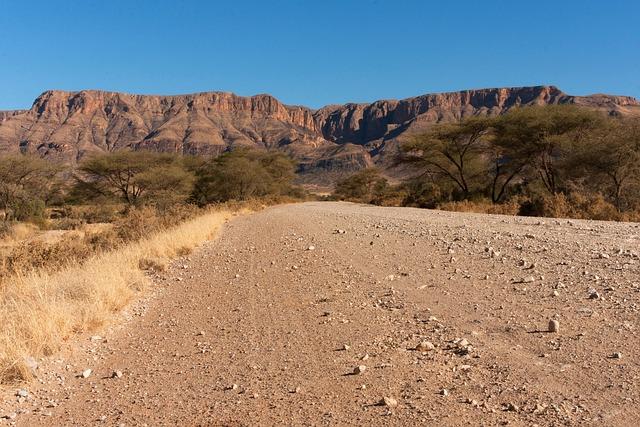
Eneo lenye miamba pamoja na mabonde barabara kavu yenye mawe pamoja na vikokoto, iliyopita pembezoni mwa majani makavu ya njano na miti iliyoota yenye ukavu wa kijani kilicho changanyika na njano, katika anga lililotanda rangi ya bluu.